South African Army Training Formation

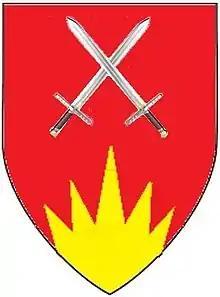
SANDF Army Training Formation emblem

The South African Army Training Formation is the controlling entity of all South African Army training units. The Formation was established in April 1999 and mandated to provide, maintain and sustain landward common training to the SA Army.